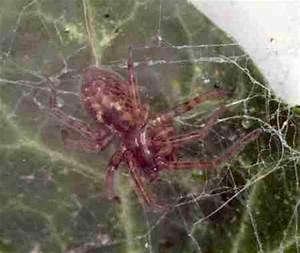
spider